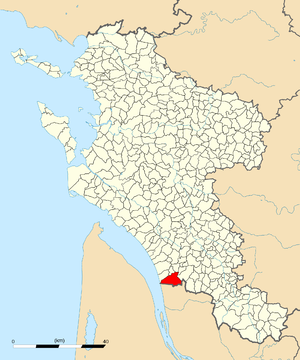
Emplacement de la commune de Saint-Bonnet en Charente-Maritime.
Saint-Bonnet-sur-Gironde est une commune du sud-ouest de la France, située dans le département de la Charente-Maritime. Ses habitants sont appelés les Saint-Bonnetais et les Saint-Bonnetaises.